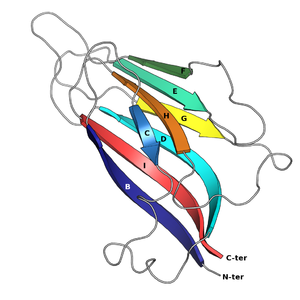
Le repliement jelly roll est un mode de repliement des protéines constitué de huit brins β arrangés en deux feuillets de quatre brins. Ce terme a été introduit en 1981 par Jane S. Richardson par analogie avec les gâteaux roulés appelés ainsi en anglais. Il s'agit d'un développement du motif dit « en clé grecque » et est parfois considéré comme une forme de tonneau β. Il est très fréquent dans les protéines virales, notamment les protéines de capside. Clé grecque et jelly roll représentent environ 30 % de toutes les protéines ayant des brins β dans la base de données SCOP.